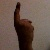
The image shows a hand gesture representing the number 1 in Indian Sign Language.